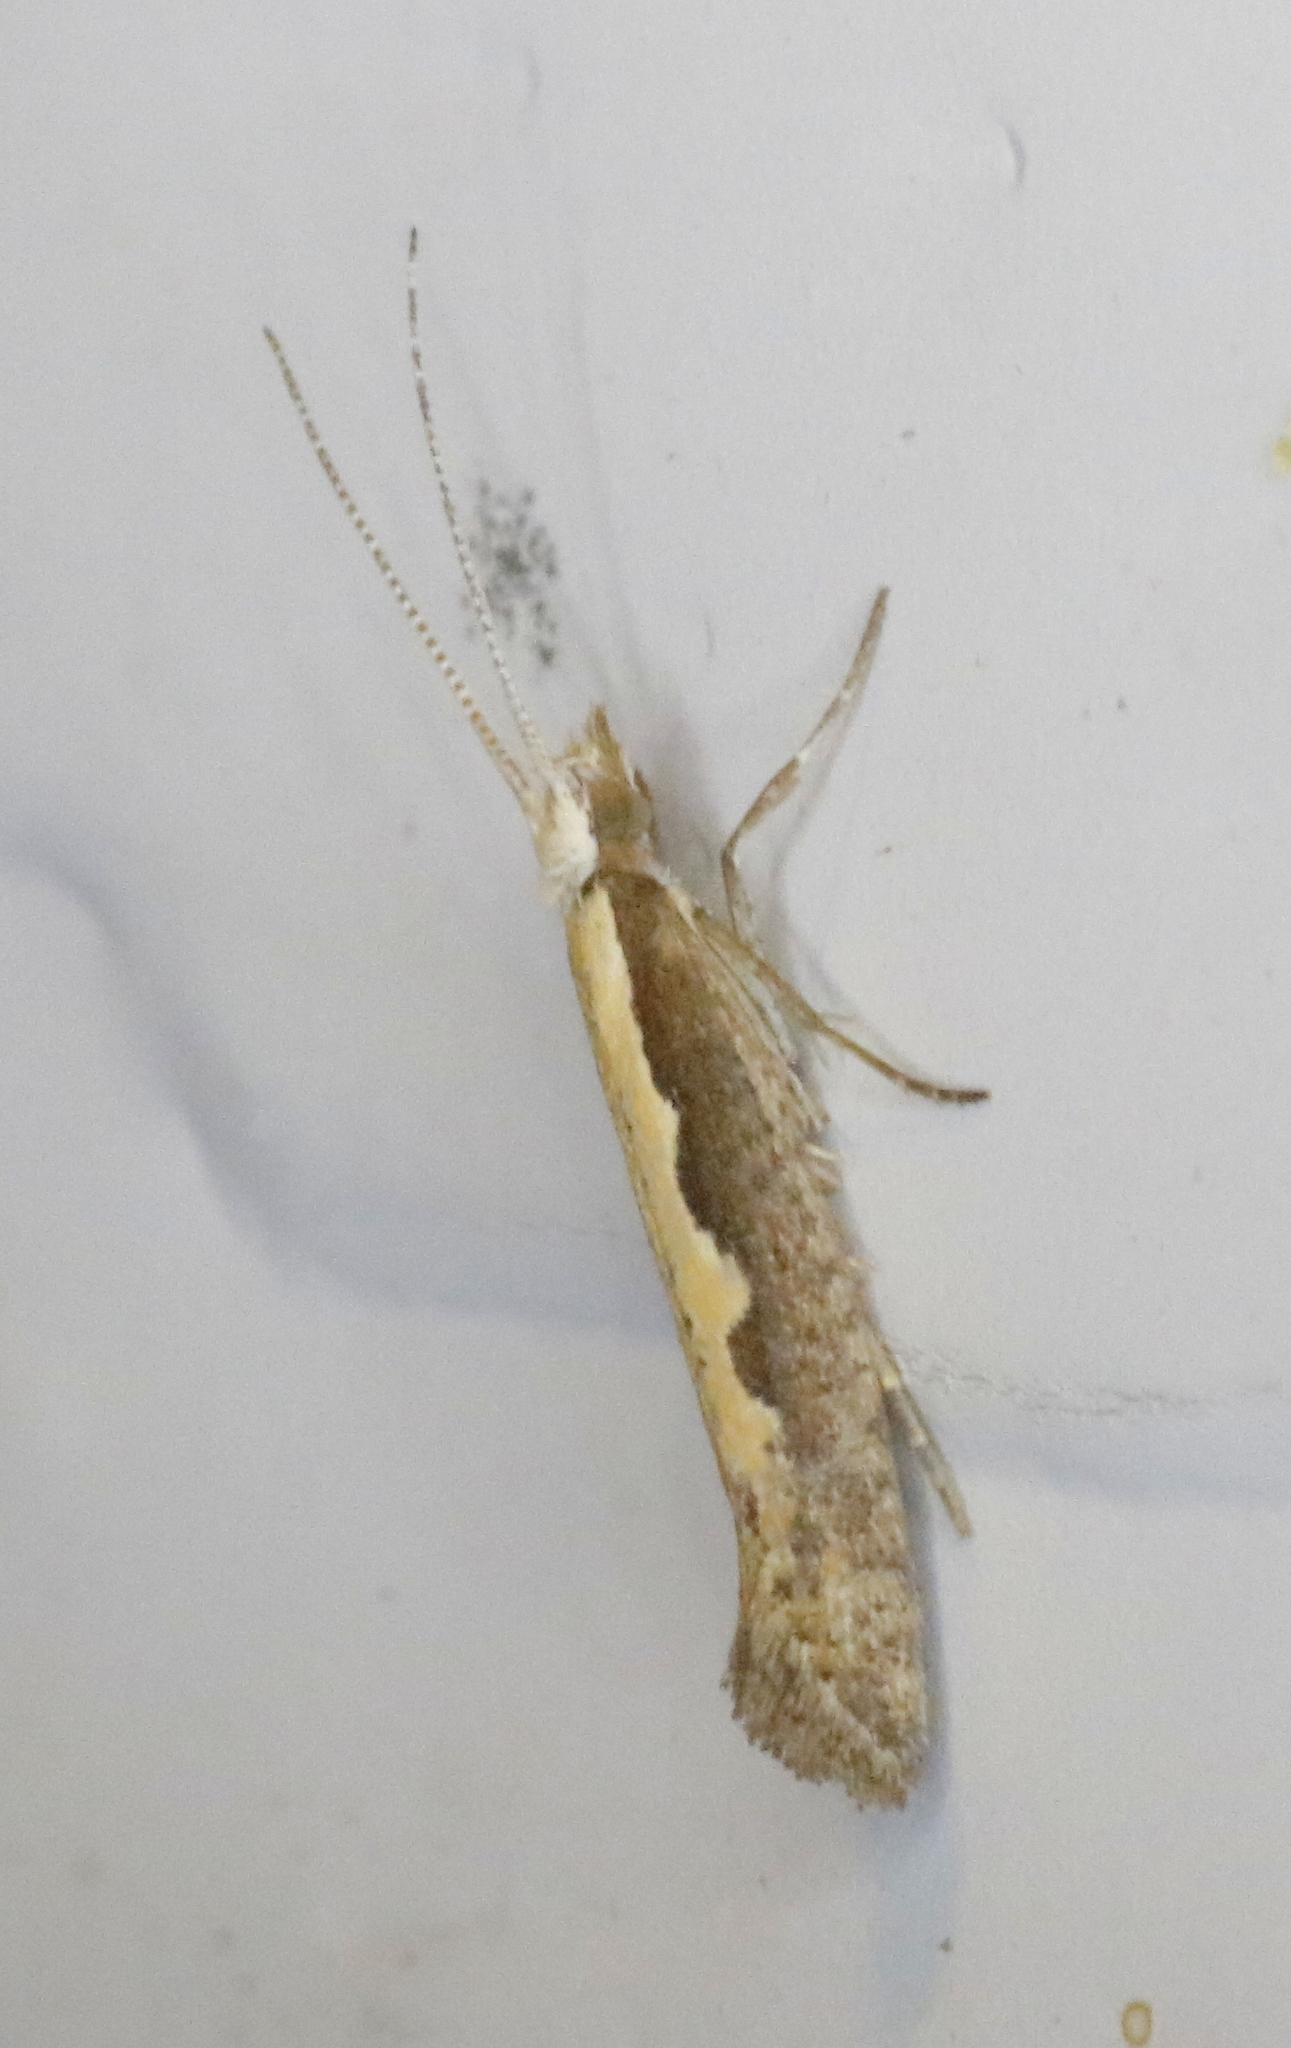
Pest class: diamondback_moth